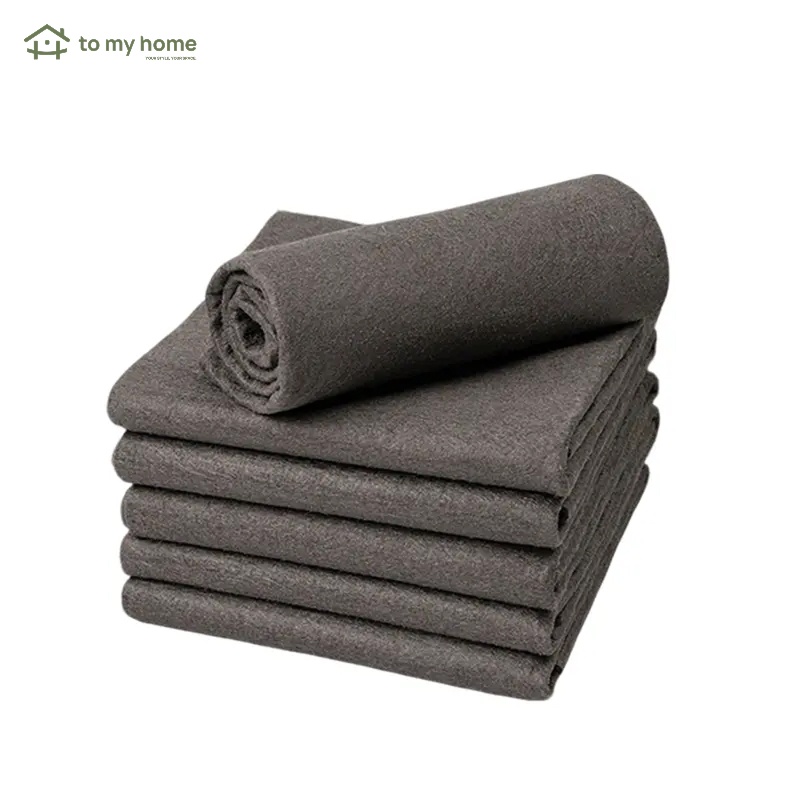
Conjunto com 10 Panos de Limpeza Mágicos Reforçados, feitos de microfibra sem marcas. Toalhas reutilizáveis de fibra mágica, ideais para múltiplos usos — perfeitas para limpar vidros, cozinha e janelas de veículos
Descrição do produto Limpeza profissional – Diferente de papéis ou panos comuns, este pano mágico reforçado é um ajudante de limpeza profissional, perfeito para o uso diário e para manter seu espaço sempre limpo. Microfibra super fina – O pano de limpeza mágico é feito com microfibras densamente trançadas, garantindo que não fiquem fiapos nem marcas ao secar espelhos, janelas ou outras superfícies lisas. Limpeza universal – Os panos milagrosos sem marcas são ideais para limpar diversos itens, como carros, pisos, vidros, espelhos, móveis, eletrodomésticos e muito mais. Alta absorção de água – Feitos de microfibra de alta qualidade, esses panos macios absorvem várias vezes o próprio peso em água, oferecendo excelente absorção e maior durabilidade. Fácil de reutilizar – Esses panos para limpeza de janelas de carro podem ser lavados na máquina e reutilizados diversas vezes sem perder sua eficiência de limpeza.
Brand: To My Home Brasil
Category: Home & Garden > Household Supplies > Household Cleaning Supplies > Shop Towels & General-Purpose Cleaning Cloths